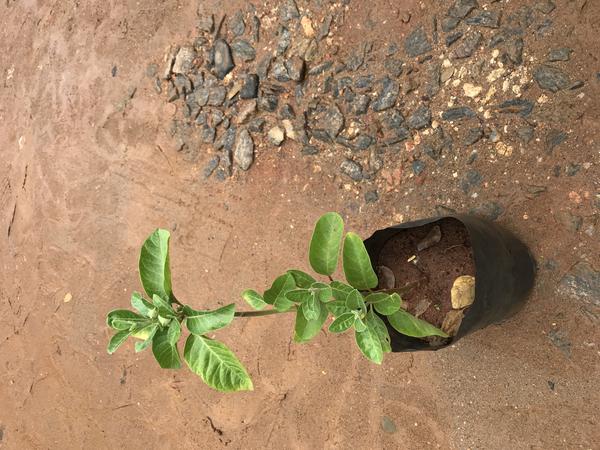
Plant: Ashwagandha